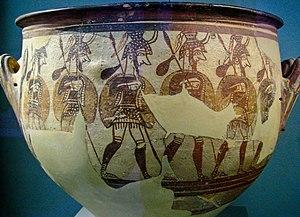
Le vase aux Guerriers ou vase des Guerriers, conservé au musée national archéologique d'Athènes, est un artéfact archéologique de l'époque mycénienne tardive, découvert par Heinrich Schliemann sur l'acropole de Mycènes, dans le secteur du cercle A.